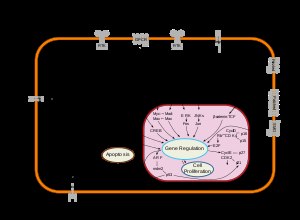
Signaltransduktion
Overblik over signaltransduktionen i pattedyrsceller
Ved signaltransduktion forstås omdannelse af en type signal til en anden.